Hipperholme railway station

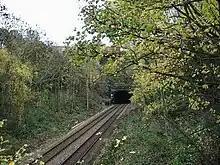
Site of Hipperholme railway station. The platforms stretched all the way to the tunnel mouth.

Hipperholme railway station was opened by the Lancashire and Yorkshire Railway on 17 August 1850. The station closed to passengers on 8 June 1953 and to goods in 1966.